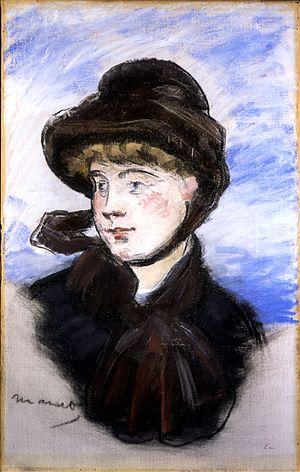
Parisina (Jeune avec un chapeau brun)